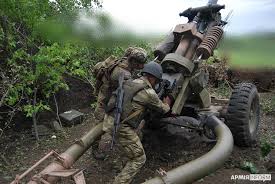
Label: D-30